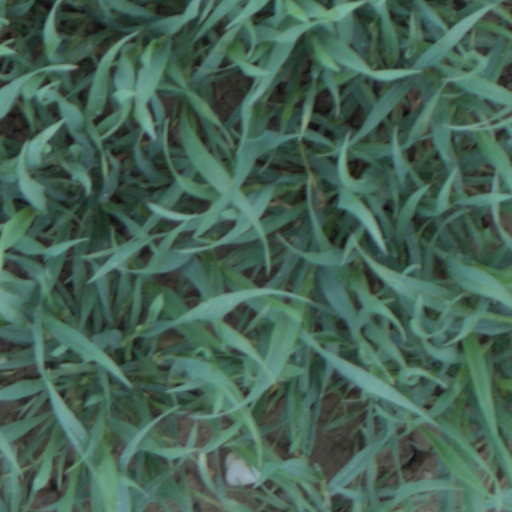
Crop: wheat